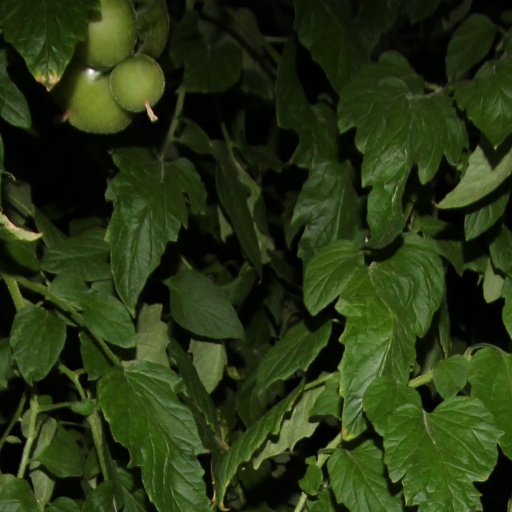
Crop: tomato